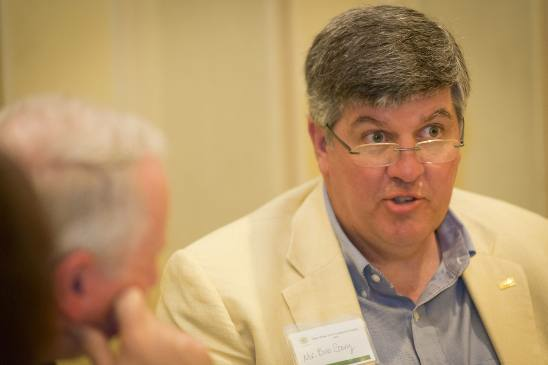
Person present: Yes